Oregon Observatory

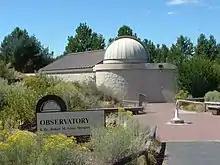
Dr. Robert M. Glass Starport

Oregon Observatory is an astronomical observatory operated by the not-for-profit Sunriver Nature Center & Observatory in Sunriver, Oregon, United States, near Sunriver Resort. As of 2011, the observatory had eleven telescopes, and by 2013, it had twenty-three telescopes with thirteen of them or more. In July 2012, the observatory was renamed the Oregon Observatory at Sunriver.